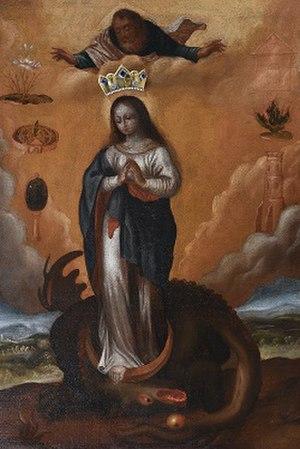
Notre-Dame de Łukawiec, anciennement Notre-Dame de Tartaków, également connue sous le nom de Notre-Dame Pleine de Grâces est une icône catholique romaine de la Bienheureuse Vierge Marie.